Boo hag

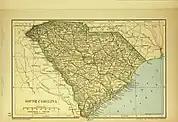
Dodd, Mead, and Company, Map of South Carolina, 1894. https://catalog.hathitrust.org/Record/001877379

Jacob Stroyer, born enslaved in South Carolina in 1849, wrote about hags and conjurers on a plantation in South Carolina.